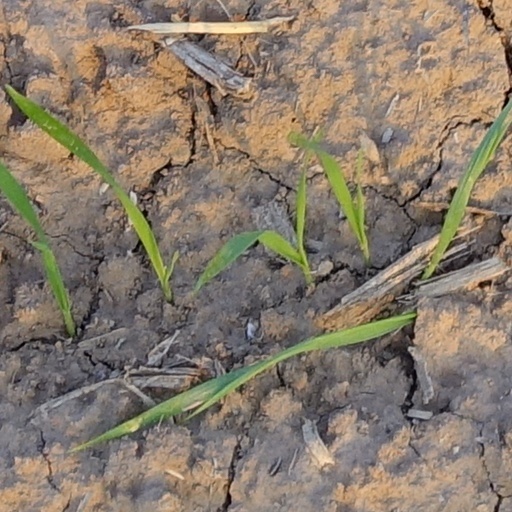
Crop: wheat